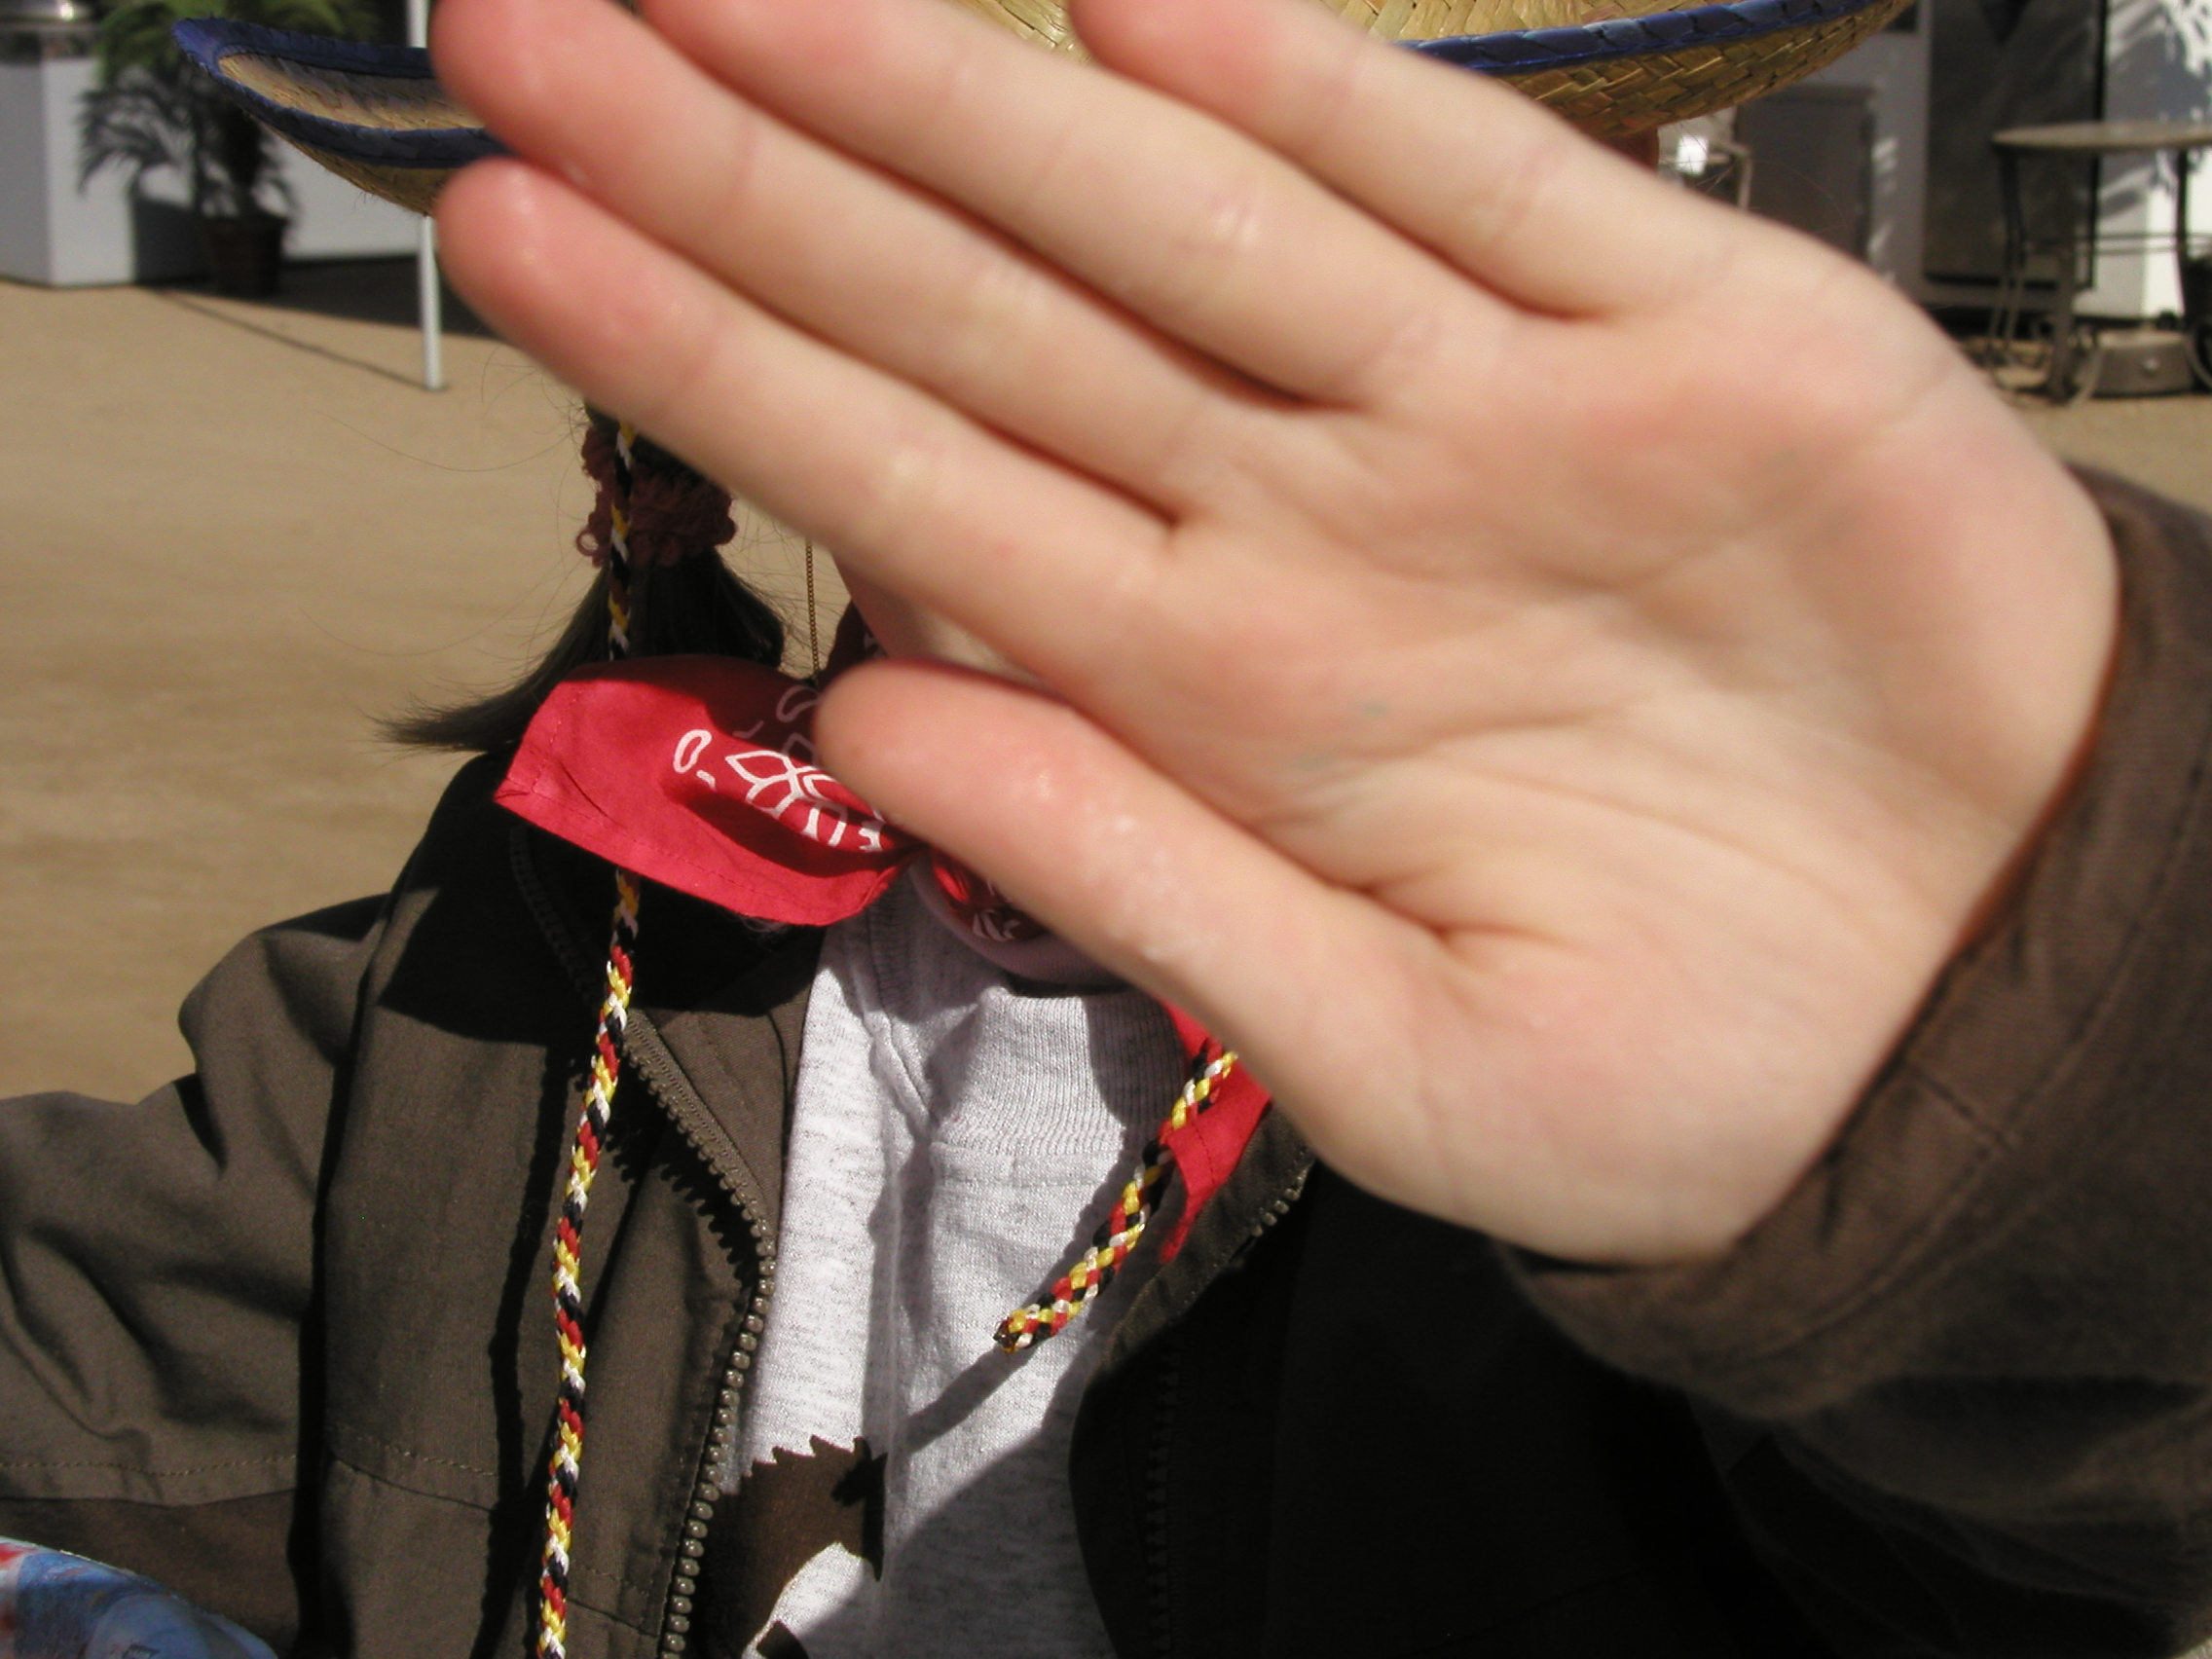
hand, leg, finger, glasses, scottsdale